37th Karlovy Vary International Film Festival

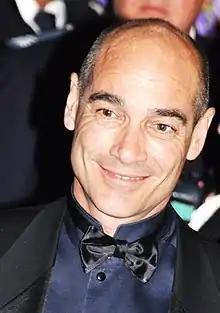
Jean-Marc Barr, Jury President

The 37th Karlovy Vary International Film Festival took place from 4 to 13 July 2002. The Crystal Globe was won by "Year of the Devil", a Czech mockumentary film directed by Petr Zelenka. The second prize, the Special Jury Prize was won by "Nowhere in Africa", a German historical film directed by Caroline Link. French American film actor and director Jean-Marc Barr was the president of the jury.